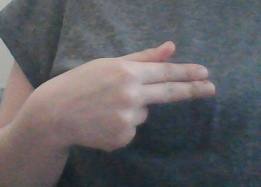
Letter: ghain